Emre Taşdemir

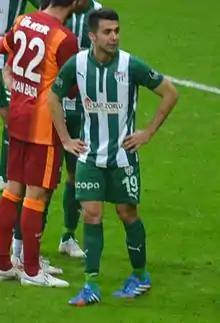
Taşdemir playing for Bursaspor in 2015

Emre Taşdemir (born 8 August 1995) is a Turkish professional footballer who plays as a left back for Gaziantep and the Turkey national team.